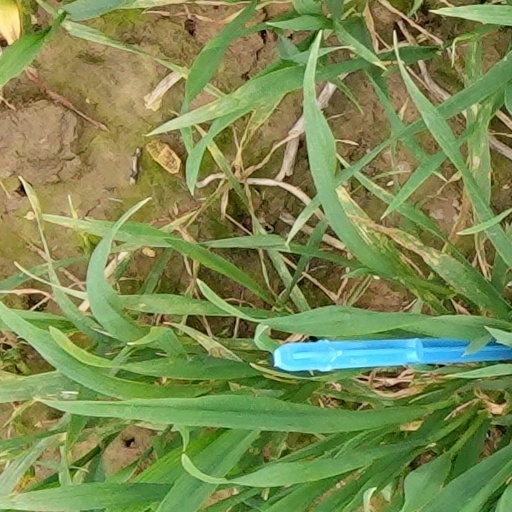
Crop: wheat